Ziryab

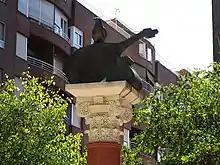
Monument of Ziryab represented as a blackbird in Córdoba, Spain

Abu al-Hasan 'Ali Ibn Nafi (789– 857), commonly known as Ziryab, was a singer, oud and lute player, composer, poet, and teacher. He lived and worked in what is now Iraq, Northern Africa and Andalusia during the medieval Islamic period. He was also a polymath, with knowledge in astronomy, geography, meteorology, botanics, cosmetics, culinary art, and fashion.